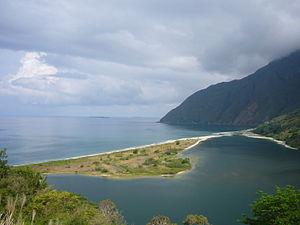
Embouchure de la Ouaieme
La Chaîne centrale est un massif montagneux ancien de Nouvelle-Calédonie constitué d'ensembles géologiques datant d'une période allant du Permien au Tertiaire et formé par une série de plissements dont le dernier irait de l'âge éocène à oligocène.
L'Ouaieme est un fleuve côtier de la côte est de la Nouvelle-Calédonie. Elle s'écoule sur la commune de Hienghene Province Nord et se jette dans le bassin des Loyauté.